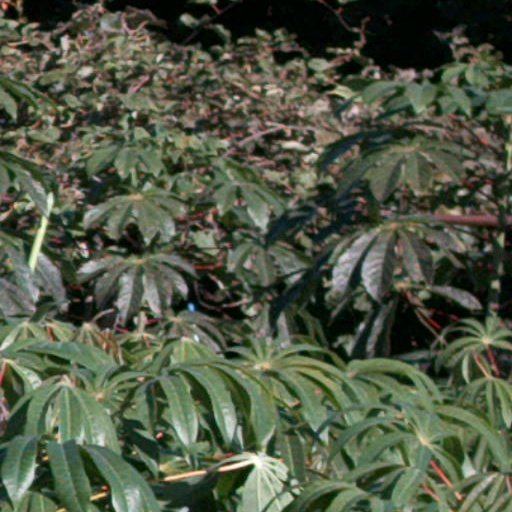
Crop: cassava